The People's Voice (newspaper)

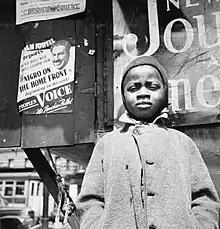
A Harlem newsboy stands in front of a poster for a series in "The People's Voice" (May 1943).

The People's Voice, also known as Voice, was a newspaper based in Harlem, New York City to serve the African American community. Adam Clayton Powell Jr., a New York politician and pastor, founded the newspaper in 1942. "Voice" mainly focused on racial issues, local events and investigative news, but it also covered entertainment and sports. Many activists and writers contributed to "Voice", including Ann Petry, Fredi Washington, and Marvel Cooke. The paper stopped publication in 1948 partly due to accusations that Voice was circulating Communist propaganda.